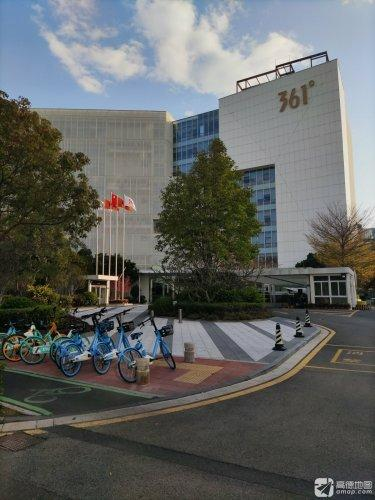
地标名称：361度大厦
所在城市：厦门市·湖里区